Ski boot

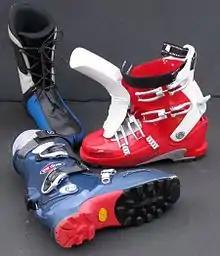
Modern alpine touring boots from different brands. Often the inner boot can be worn separately, as shown with the red exemplar. Also common is a lever as seen on the back of both boots to switch from a rigid "ski" position to a flexible "walk" adjustment.

Although randonnée is considered as an alpine sport, it basically combines the cross-country stride for uphill portions and then conventional alpine techniques on the downhill. The equipment uses most closely compares to modern telemark systems, with a stiff plastic boot offering good downhill control, and a binding system that allows it to pivot at the toe for cross-country striding. Different models trade off light weight against downhill performance. They have a rockered, rubber sole to allow for easier walking. This means that they will not fit in ordinary alpine bindings. Instead, the interface between alpine touring boots and bindings is defined by ISO 9523. Other attachment methods exist and prominent amongst these are the "Tech" bindings and fittings that were first commercialized by Dynafit as the TLT. As yet, these are not covered by an international standard.